The Late Late Show season 52

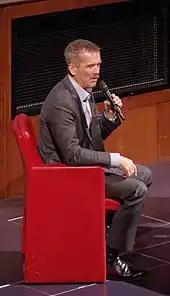
Chris Hadfield

On 13 December 2013, astronaut Chris Hadfield, in Ireland for a book signing the next day, was a guest. He performed his version of "Space Oddity". Such was his popularity, he returned as a guest two episodes later. Some reports suggested he was "the real star" of an episode that also featured the cast of "Anchorman" (though that sequence was pre-recorded).